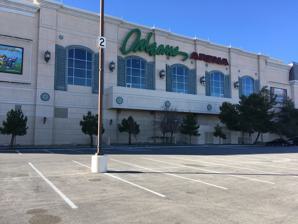
Building: Orleans Arena
Country: United States of America
Year built: 2003
This article is about the multi-purpose arena in Las Vegas. For the facility formerly known as New Orleans Arena, see Smoothie King Center . For arenas in Orléans, France, see Palais des Sports (Orléans) and Zénith d'Orléans . Multipurpose indoor arena in Nevada Orleans Arena Orleans Arena (2019) Address 4500 West Tropicana Avenue Location Paradise, Nevada Coordinates 36°6′21″N 115°12′8″W / 36.10583°N 115.20222°W / 36.10583; -115.20222 Owner Boyd Gaming Operator Boyd Gaming Capacity Boxing : 9,500 Concert : 8,921 Ice hockey : 7,773 Basketball : 7,471 Rodeo : 5,736 Tennis : 5,000 Surface Multi-surface Construction Broke ground February 5, 2002 Opened May 25, 2003 Construction cost $85 million Architect Sink Combs Dethlefs Klai Juba Structural engineer John A. Martin & Associates Services engineer JBA Consulting Engineers General contractor Tiberti Construction Tenants Las Vegas Wranglers ( ECHL ) (2003–2014) Las Vegas Gladiators ( AFL ) (2007) Las Vegas Sin ( LFL ) (2011–2013) Las Vegas Legends ( MASL ) (2012–2016) Vegas Rollers ( WTT ) (2019) Henderson Silver Knights ( AHL ) (2020–2022) Website www .orleansarena .com Orleans Arena is a 9,500-seat multi-purpose arena in Paradise, Nevada , in the Las Vegas Valley .  It is located at the Orleans Hotel and Casino and is operated by Coast Casinos , a subsidiary of Boyd Gaming Corporation . The arena is the home to the Vegas Rollers of World TeamTennis since 2019. It is also an occasional home for the UNLV Rebels basketball team when the Thomas & Mack Center is in use. The arena was the home of the Las Vegas Wranglers ice hockey team from 2003 to 2014, the Las Vegas Gladiators arena football team in 2007, as well as the Las Vegas Sin women's football team. In 2020, the Vegas Golden Knights announced it was purchasing and relocating an American Hockey League (AHL) franchise. The Henderson Silver Knights played two seasons at Orleans Arena until the club's new 6,000-seat arena was completed in Henderson, Nevada in March 2022. Notable events On July 12, 2003, Ricardo Mayorga retained The Ring welterweight championship with a majority decision over Vernon Forrest , and Zab Judah defeated Demarcus Corley on the undercard. The first Las Vegas Wranglers game at the Orleans Arena was on October 10, 2003, where a crowd of 2,817 saw the Wranglers defeat the Bakersfield Condors , 4–2, in an exhibition game. The Stanley Cup visited Orleans Arena on November 25, 2005. In November 2006, the arena began hosting the Las Vegas Invitational , a pre-season college basketball tournament. It was the first event of its kind to be held at a venue connected to a casino with a sports book , the Las Vegas (College Basketball) Invitational on November 22–26, 2006. The West Coast Conference has held its basketball tournaments for men and women at the venue since 2009, the first Division I conference tournament to do so at that type of venue. The Western Athletic Conference has held its men's and women's tournaments at Orleans Arena since 2011. In 2007, the Las Vegas Gladiators of the Arena Football League moved to the arena from the Thomas & Mack Center . The move failed to increase community interest and the team moved to Cleveland, Ohio , in 2008. From February 26–28, 2009, the NIAA State Basketball Championship was held at the Orleans Arena. All classifications (1A–4A) attended and played at the venue. On November 26, 2011, the UNLV men's basketball team upset No. 1 ranked North Carolina at the arena. On February 5, 2012, the arena played host to the LFL Lingerie Bowl IX.  Los Angeles defeated Philadelphia 28–6. Between July and October 2015, Global Force Wrestling taped the pilot episodes of its planned TV series GFW Amped at the Orleans Arena. Between March 31 – April 8, 2018, the Orleans Arena hosted the 2018 World Men's Curling Championship .  The Swedish team led by Niklas Edin beat the defending champions Canada led by Brad Gushue . On July 26, 2018, the Orleans Arena hosted the penultimate regular season games for the 2018 JBA season . At 5:00 P.M., the Seattle Ballers defeated the Chicago Ballers 134–110, while the Los Angeles Ballers (led by LiAngelo and LaMelo Ball ) and the Houston Ballers (led by Curtis Hollis and Jordon Myers) recorded a high-scoring match soon afterward, with Los Angeles winning 169–153. During the 2020–2021 figure skating season, the 2020 Guaranteed Rate Skate America and the 2021 U.S. Figure Skating Championships were held at the Orleans Arena in a "bubble" at the casino. From April 2–10, 2022, the Orleans Arena hosted the 2022 World Men's Curling Championship . The 3-time defending champions Sweden led by Niklas Edin beat the Canadian team led by Brad Gushue . On November 5, 2022, ABS-CBN 's noontime variety show ASAP staged a concert live at the Orleans Arena. It was the show's first international show since the onset of the COVID-19 pandemic 's lockdowns. References Nevada portal